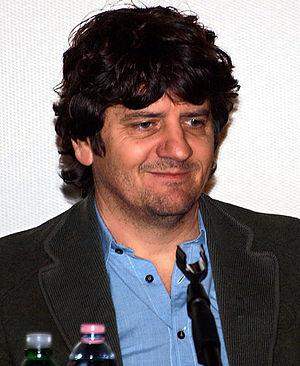
Fabio De Luigi est un acteur, chanteur, imitateur et joueur de baseball italien.